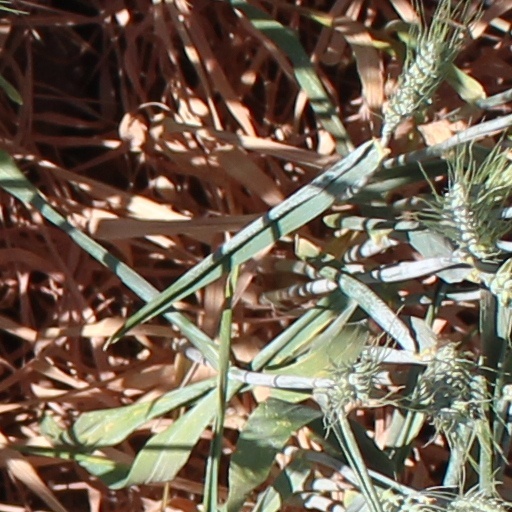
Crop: wheat